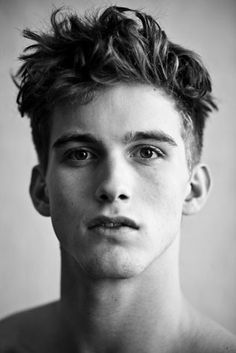
Gender: men